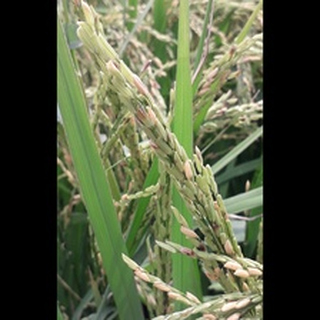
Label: diseased_rice